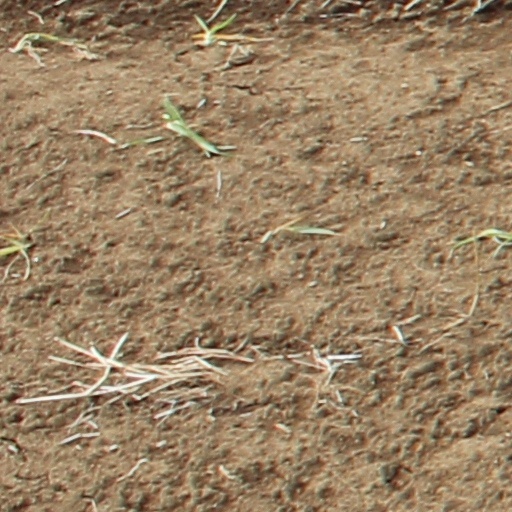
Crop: wheat